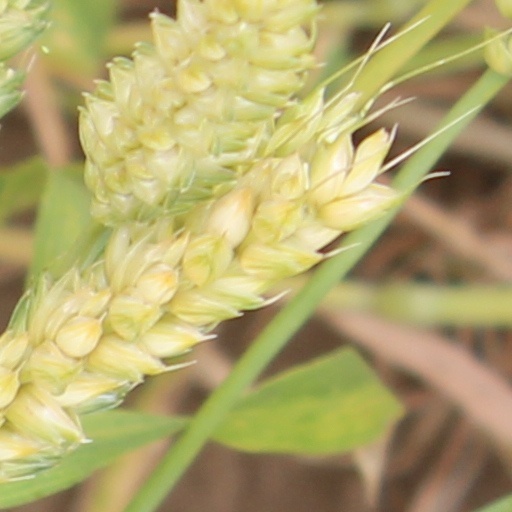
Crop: wheat